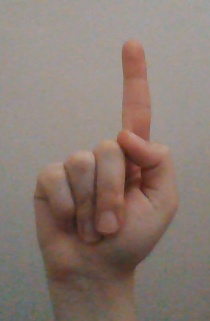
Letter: bb